Mary Moulton Cheney

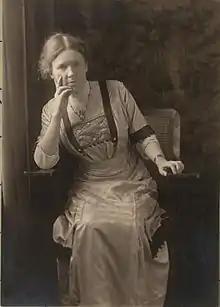
Mary Moulton Cheney, 1910s

Mary Moulton Cheney (1871 – 1957) was an artist and visual arts educator in Minneapolis. In addition to her own work with printmaking, bookbinding and design, she was also involved with the Minneapolis College of Art and Design, the Handicraft Guild and other arts organizations in the city.